Gordon Richards (actor)

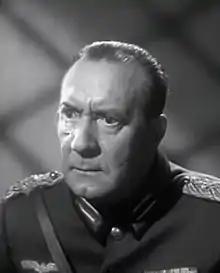
Richards in "Women in the Night" (1948)

Gordon Richards (27 October 1893 – 13 January 1964) was an English actor who had an active international career on the stage and in television and film for more than 50 years.